Actions of St Eloi Craters

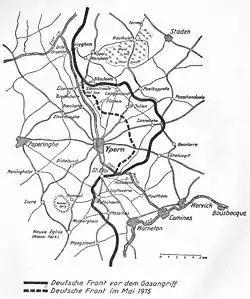

There was no British army mining organisation in 1914, except for a short course for Royal Engineers but after the First Battle of Ypres in 1914, siege warfare and mining began and the British realised that the "Field and Siege Companies RE" were in too great a demand to provide men for mining. On 3 December, Lieutenant-General Henry Rawlinson asked for a specialist battalion of sappers and miners and on 28 December the War Office was requested to send 500 clay kickers, civilian specialists in tunnelling through clay. The British Expeditionary Force (BEF) was ordered to form Brigade Mining Sections with miners and tunnellers already in the army. In February 1915, it was decided to form eight tunnelling companies from civilians recruited in Britain and transfers from the army. Another twelve companies were formed later in 1915, one in 1916, a Canadian Tunnelling Company was formed in December 1915, two more arrived in France in March 1916 and a New Zealand and three Australian tunnelling companies arrived in May. Counter-mining by the Tunnelling Companies RE began at St Eloi in the spring of 1915. Much of the mining in this sector was done by the 177th Tunnelling Company and the 172nd Tunnelling Company.